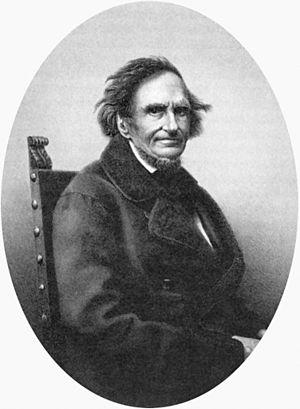
Georg Jan (né le 21 décembre 1791 à Vienne, décédé le 8 mai 1866 à Milan) était un taxonomiste autrichien, zoologue, botaniste et écrivain d'origine hongroise. Il est également connu avec la forme française et italienne de son prénom: Georges et Giorgio.